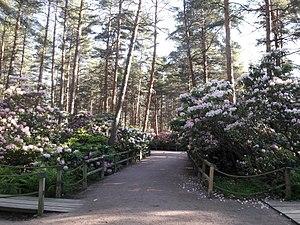
Le parc des rhododendrons de Haaga est un parc du quartier de Haaga à Helsinki en Finlande.
Haaga est un quartier et un district résidentiel d'Helsinki, la capitale finlandaise. Il est situé au nord-ouest du centre ville.